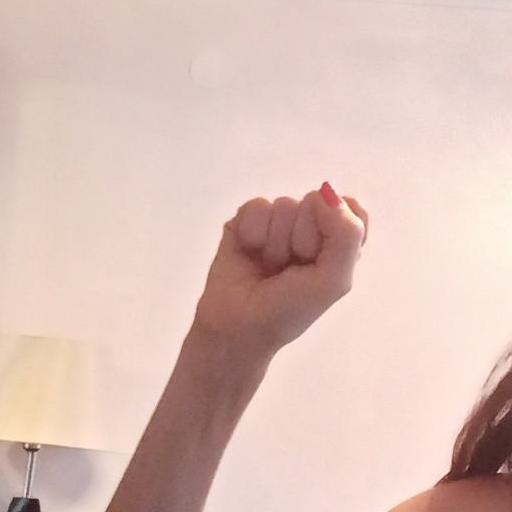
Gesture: fist